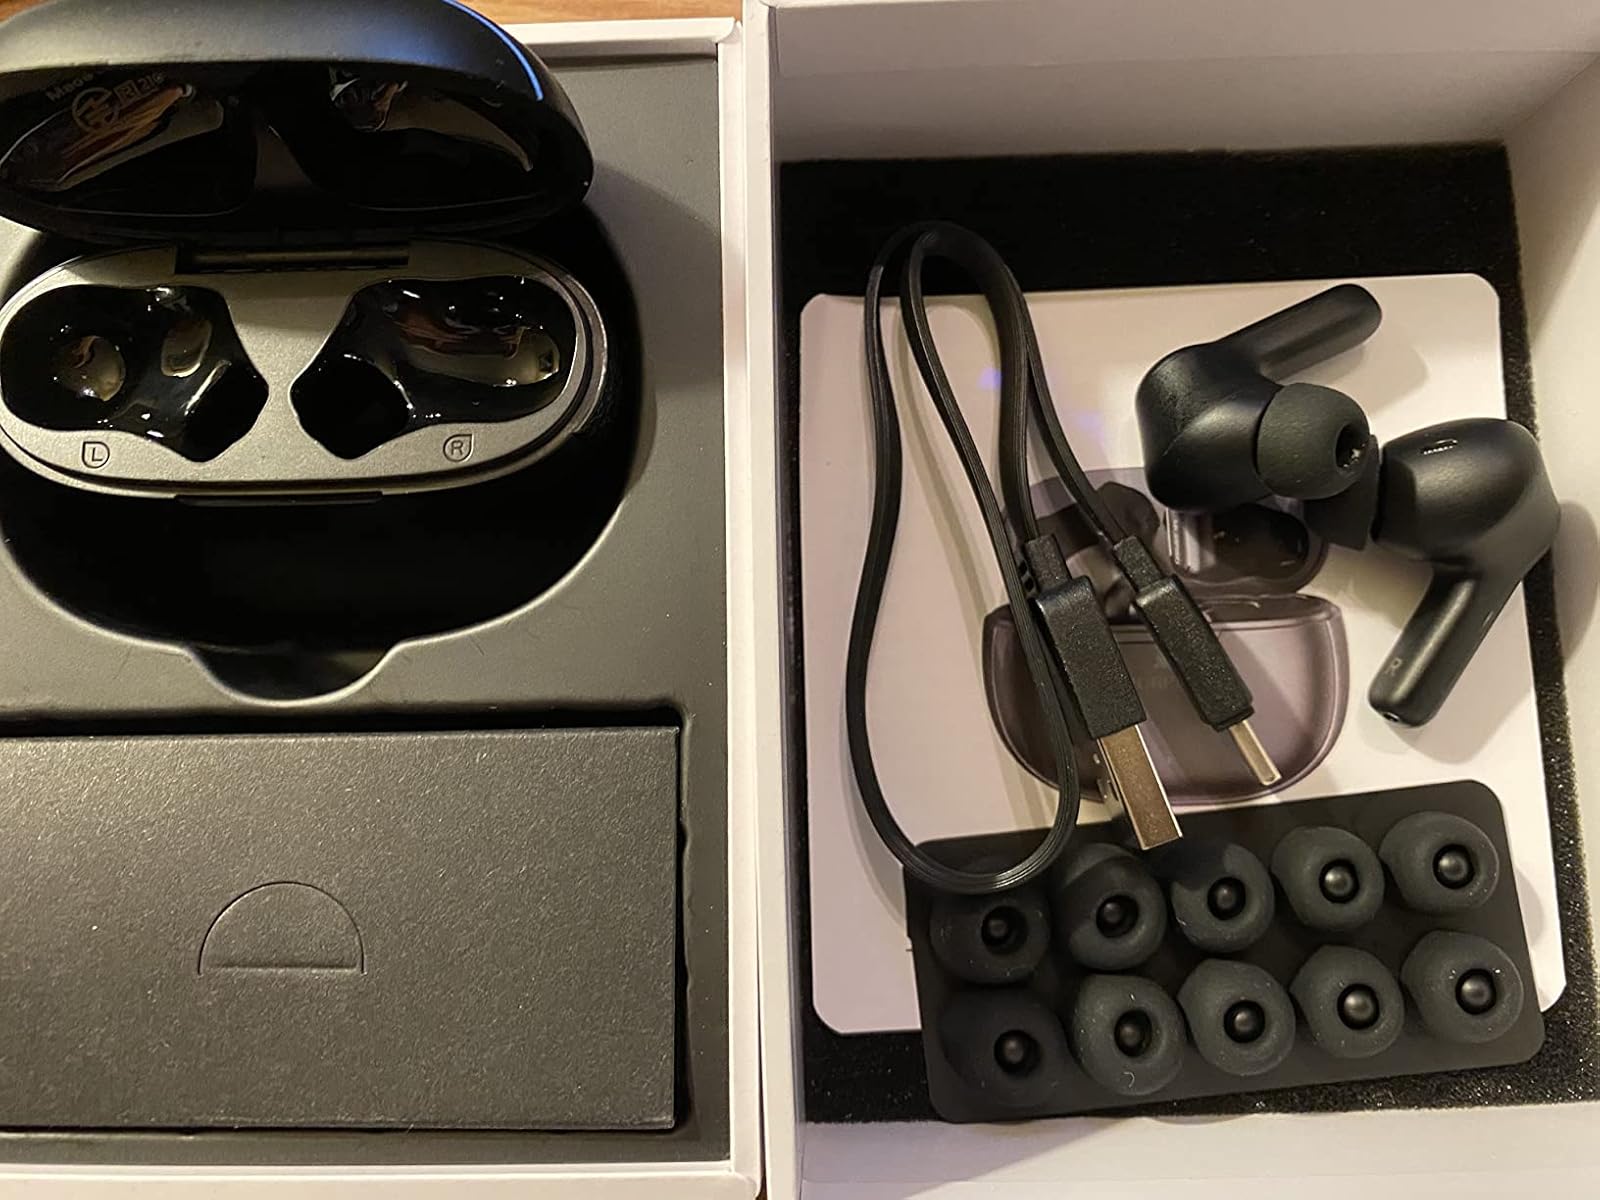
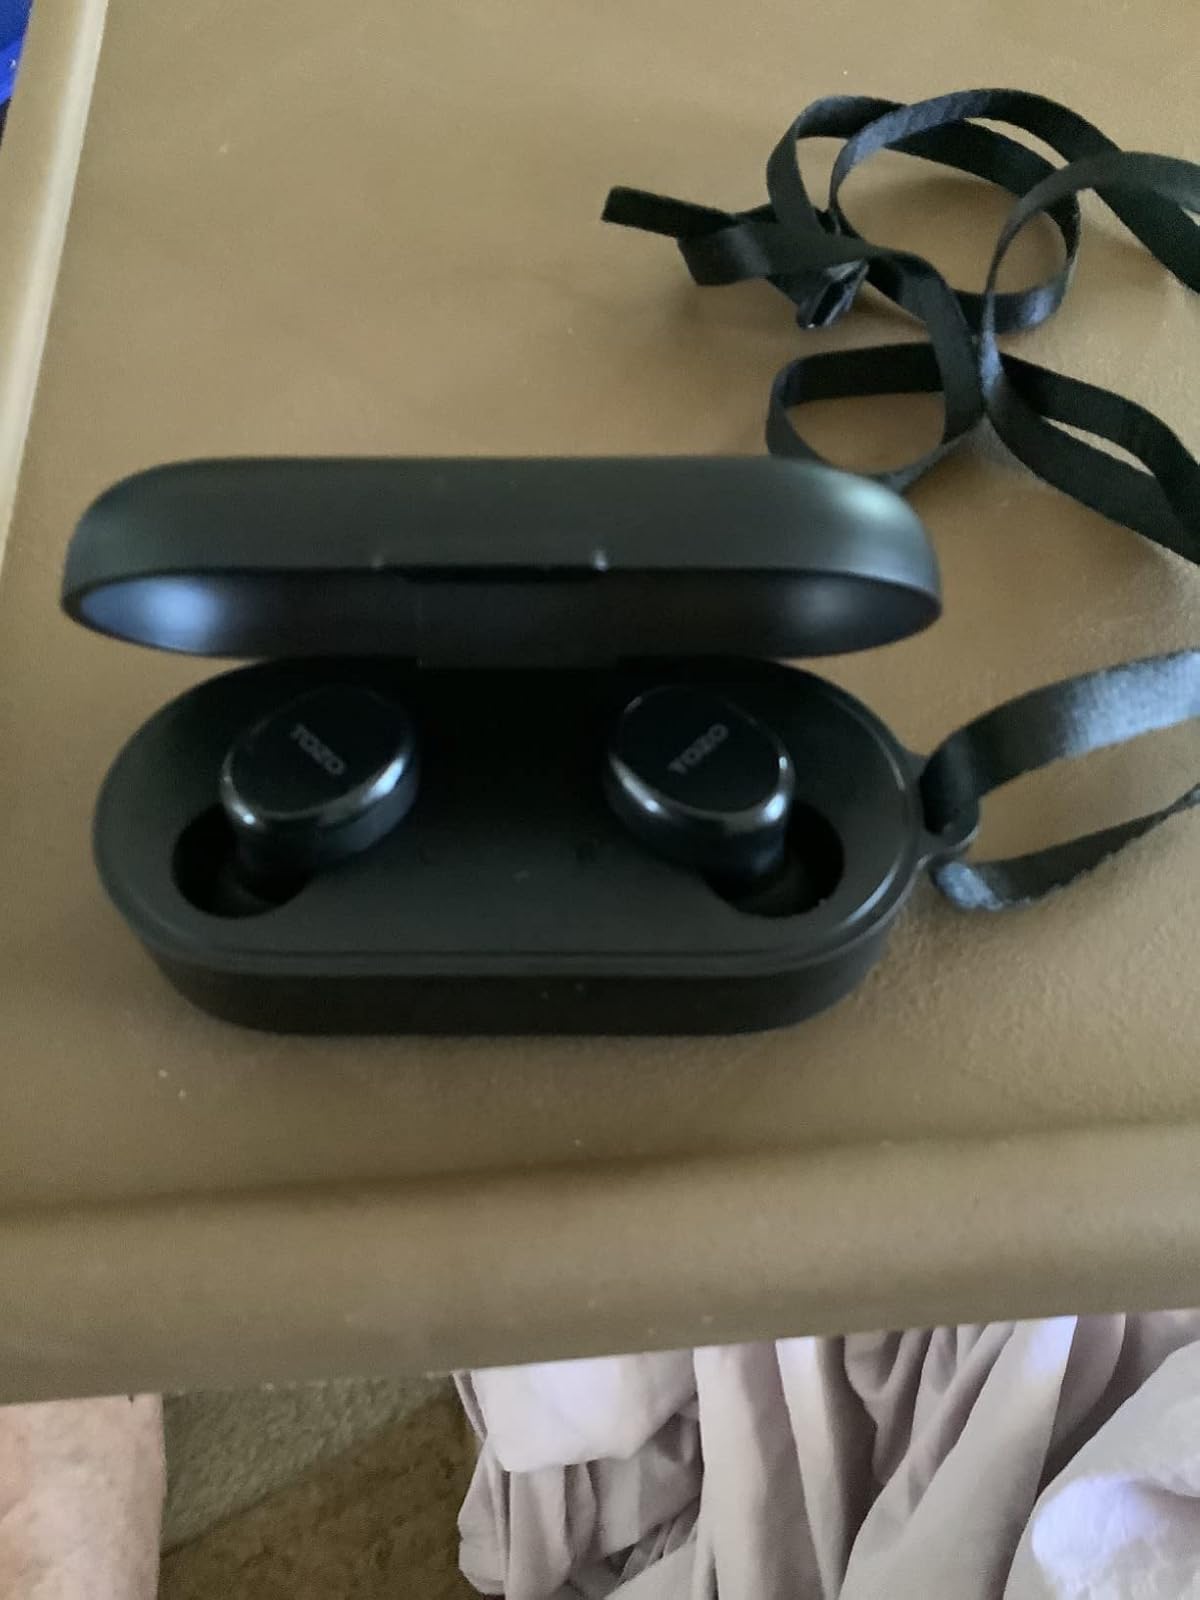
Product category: earbuds
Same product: no